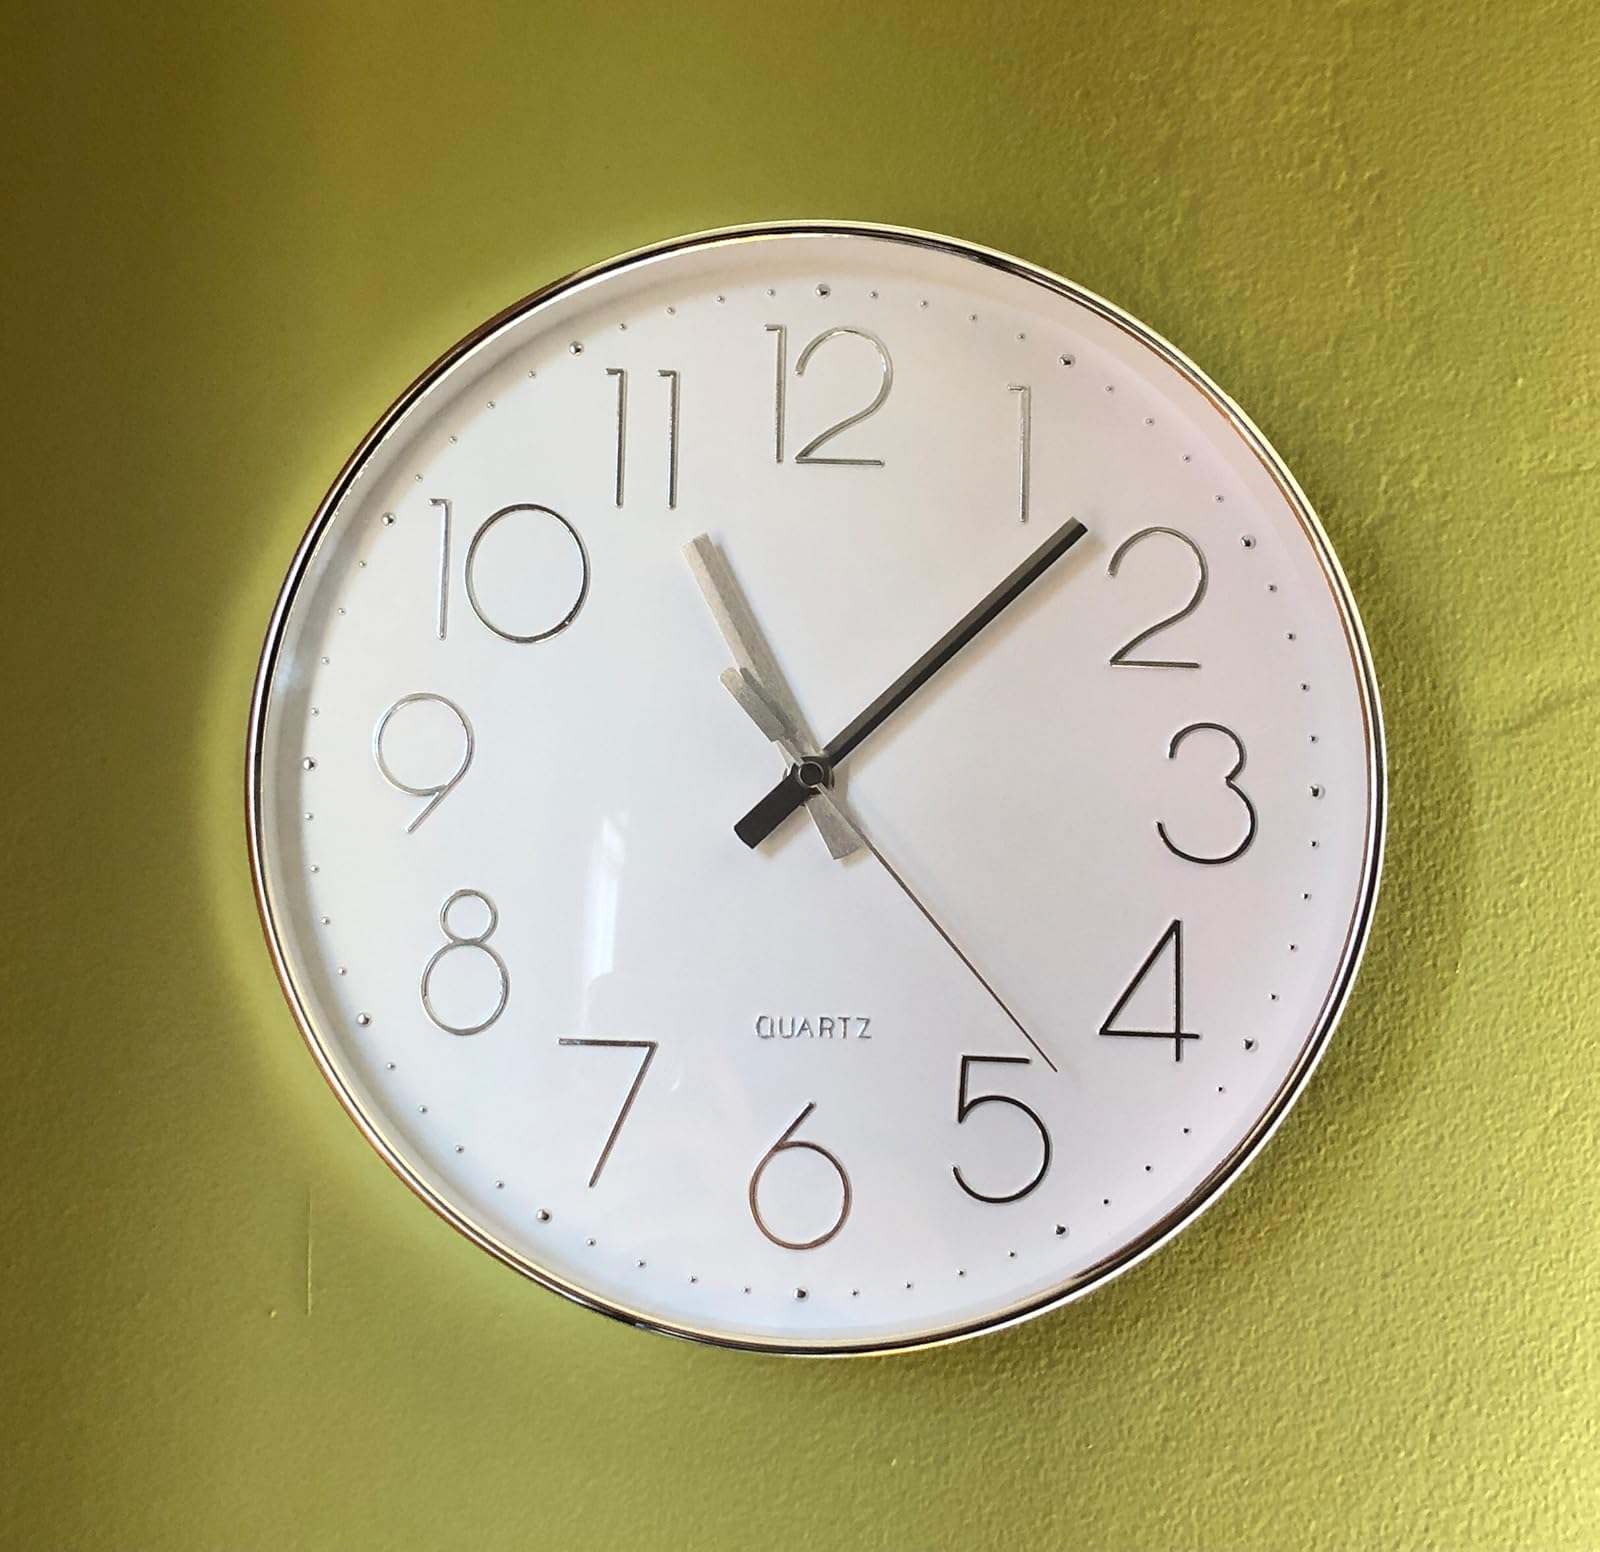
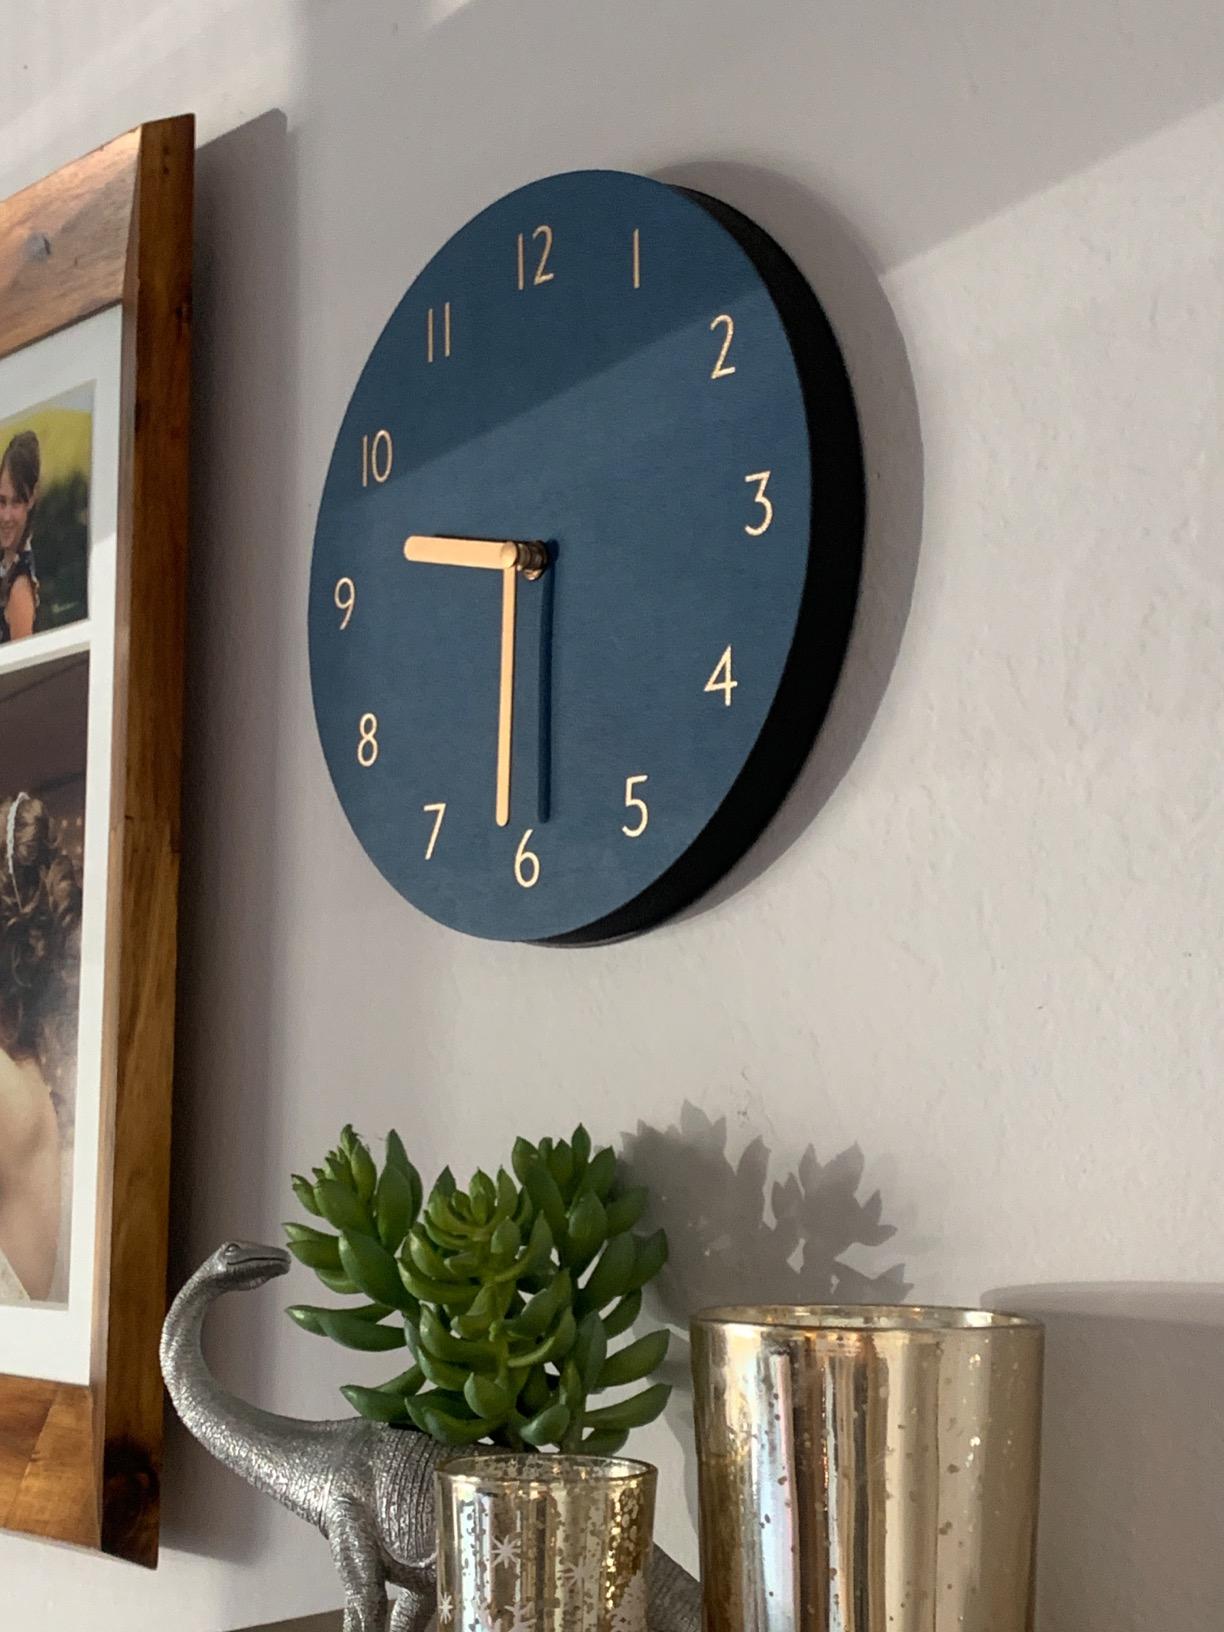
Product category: clock
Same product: no